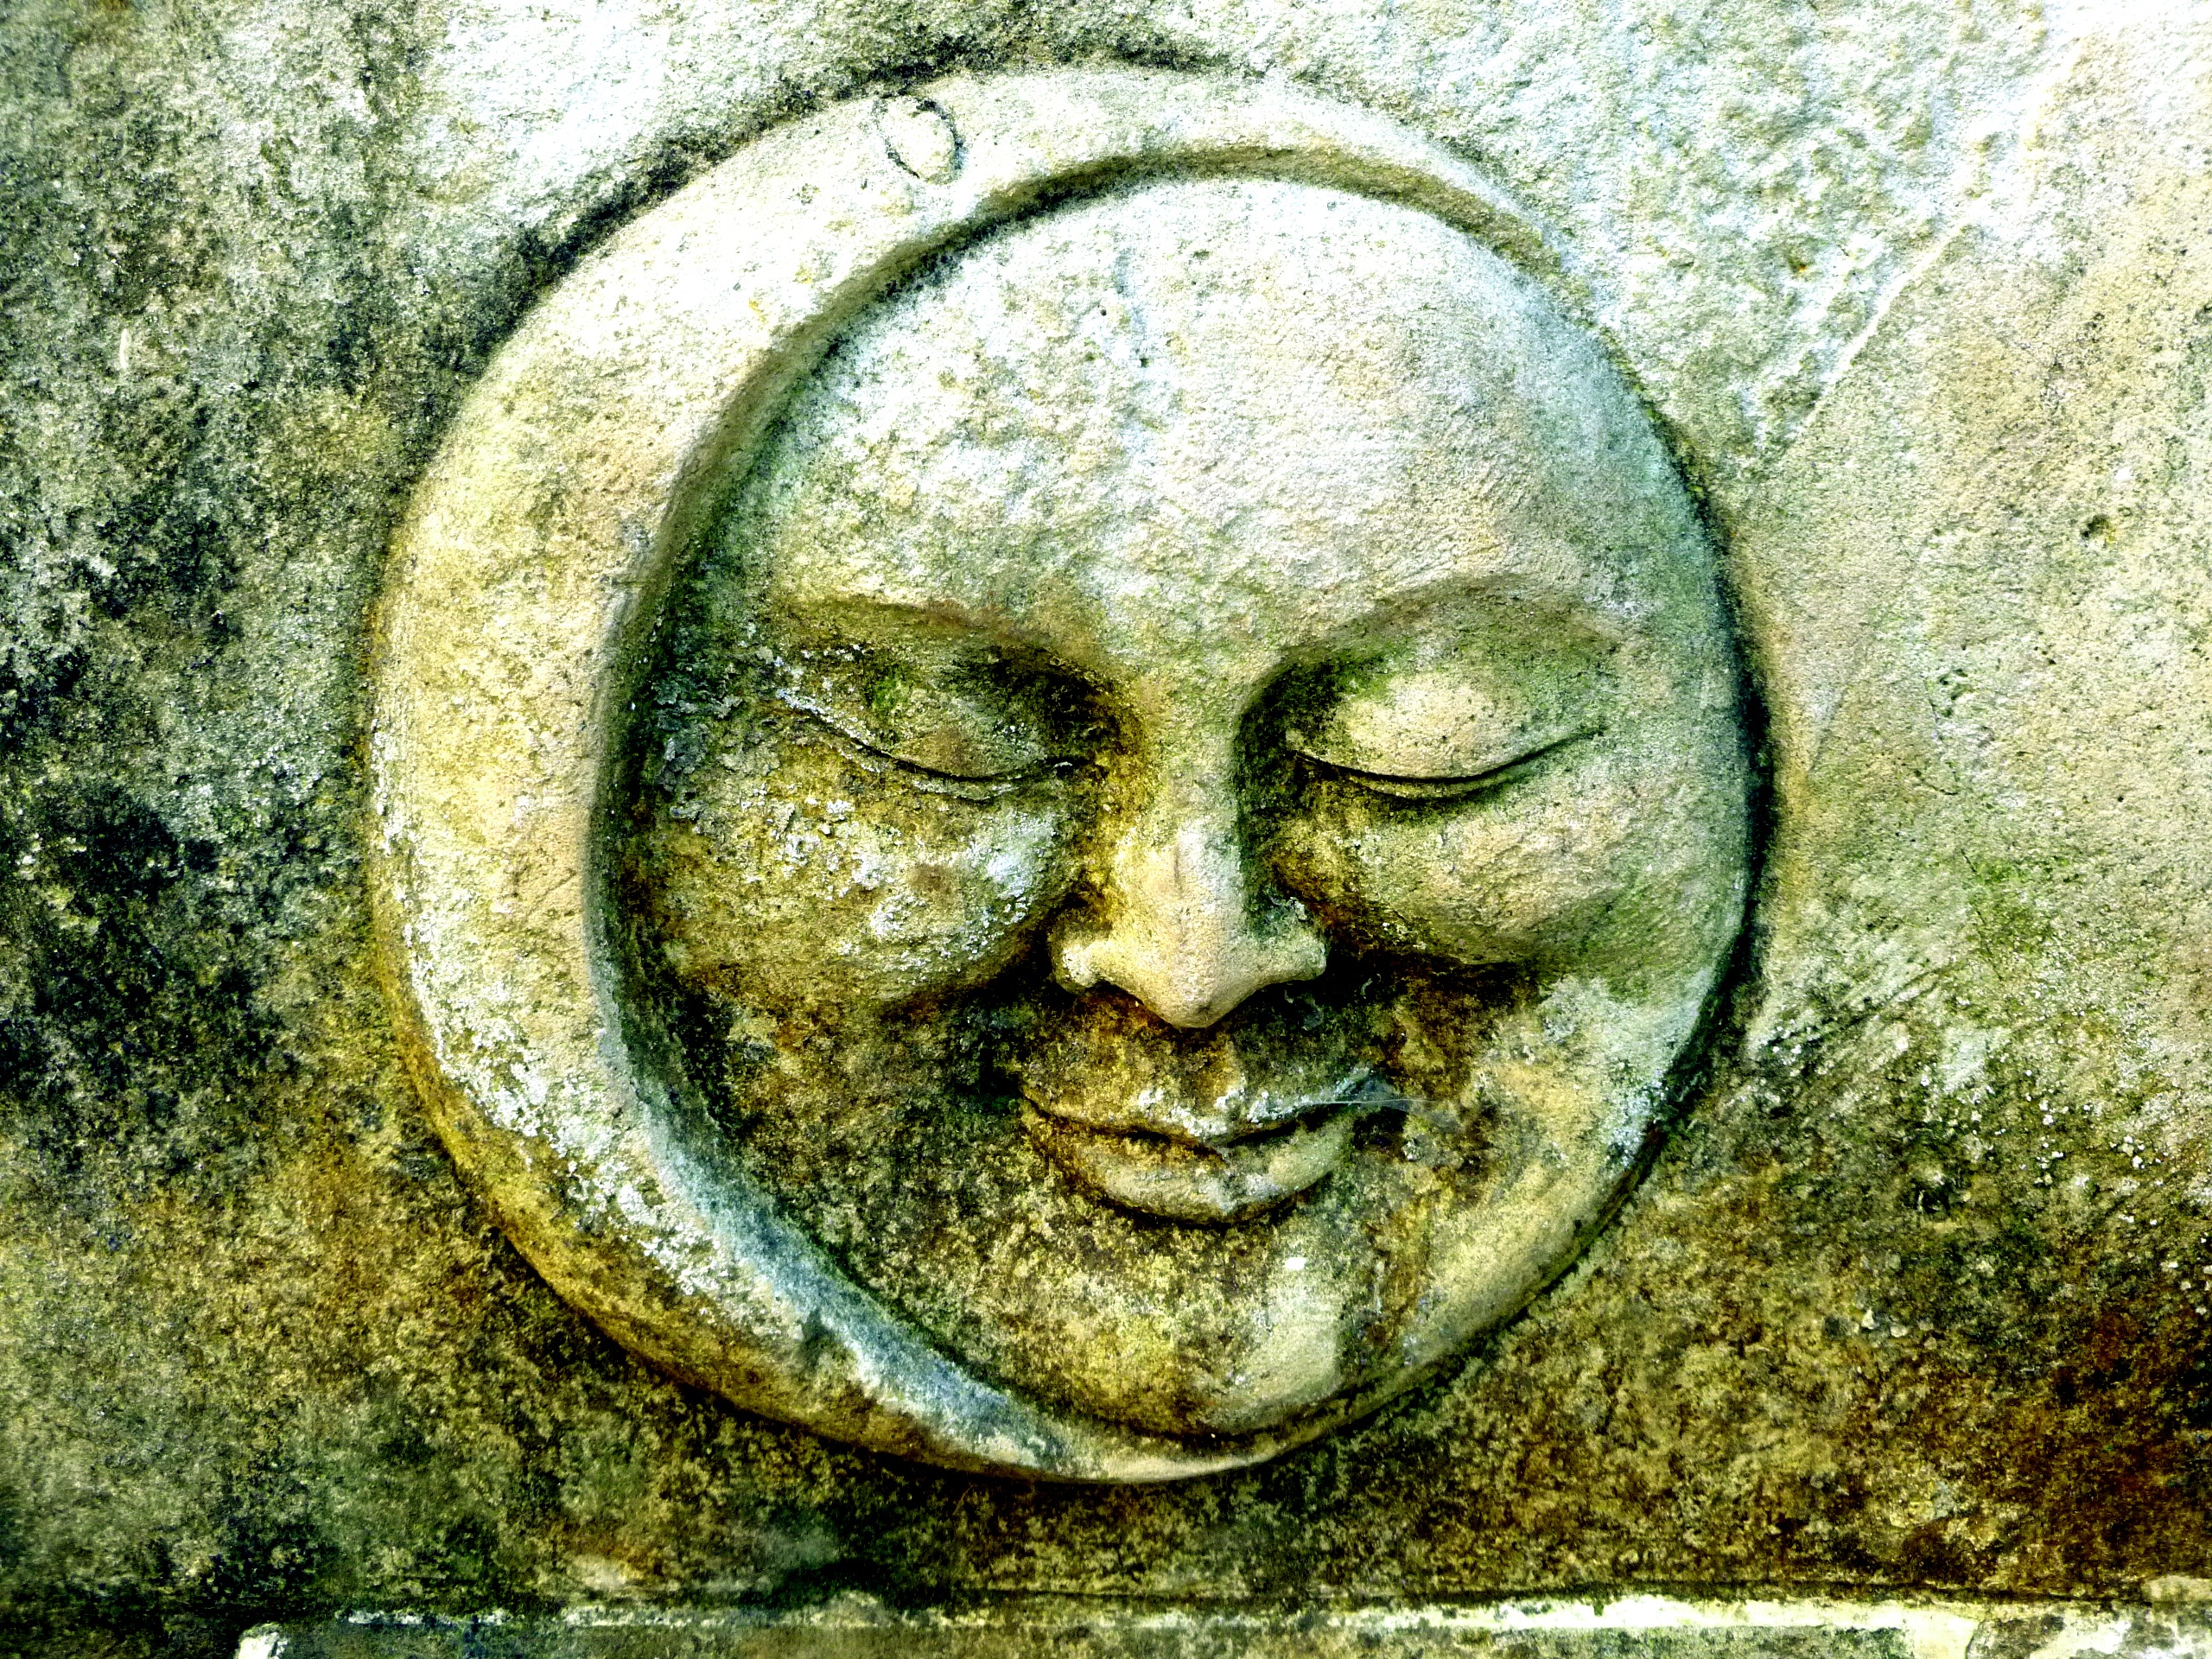
stone, mystical, monument, statue, moon, smile, face, sculpture, art, stone art, archaeological site, sun and moon, icon images, ancient history